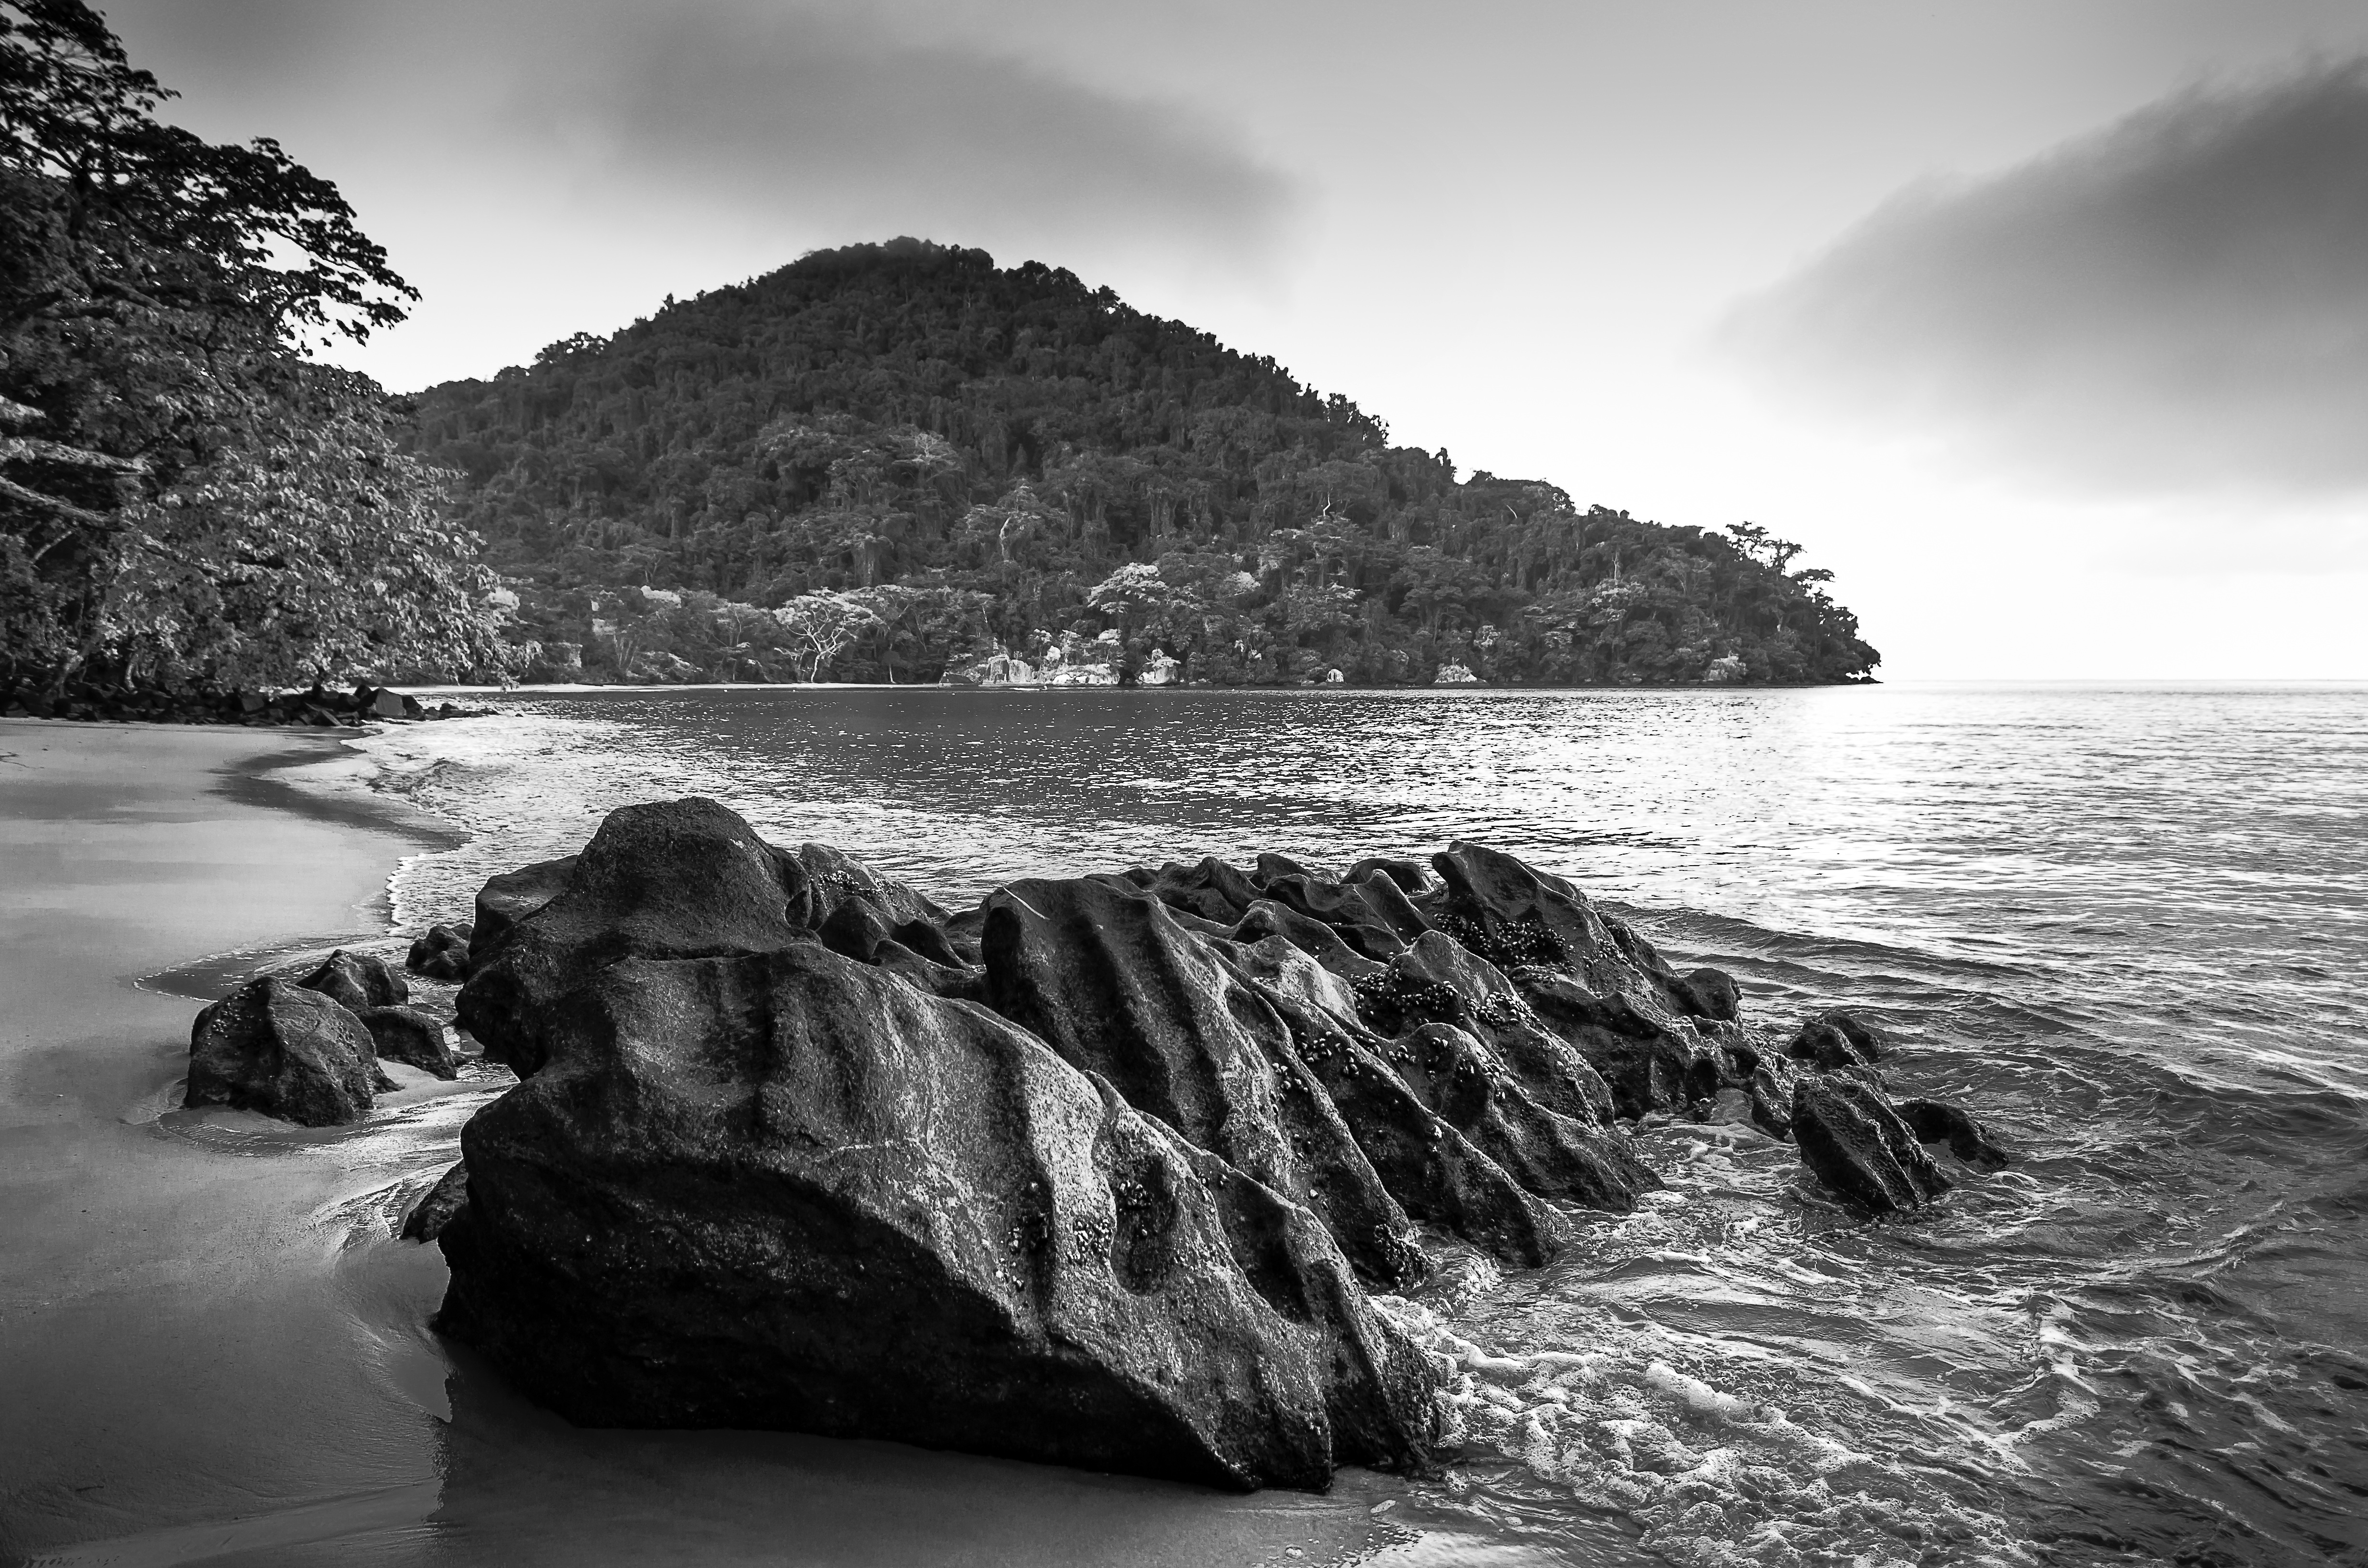
sea, coast, water, nature, rock, ocean, cloud, black and white, photography, shore, wave, river, cliff, bay, black, monochrome, terrain, body of water, loch, monochrome photography, atmospheric phenomenon, wind wave